Francis E. Patterson

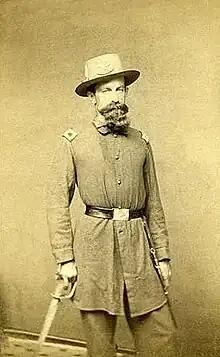
Patterson

Francis Engle Patterson (May 7, 1821 – November 2, 1862) was an American military officer who served as a captain in the United States Army during the Mexican-American War and as a Union Army brigadier general during the American Civil War.